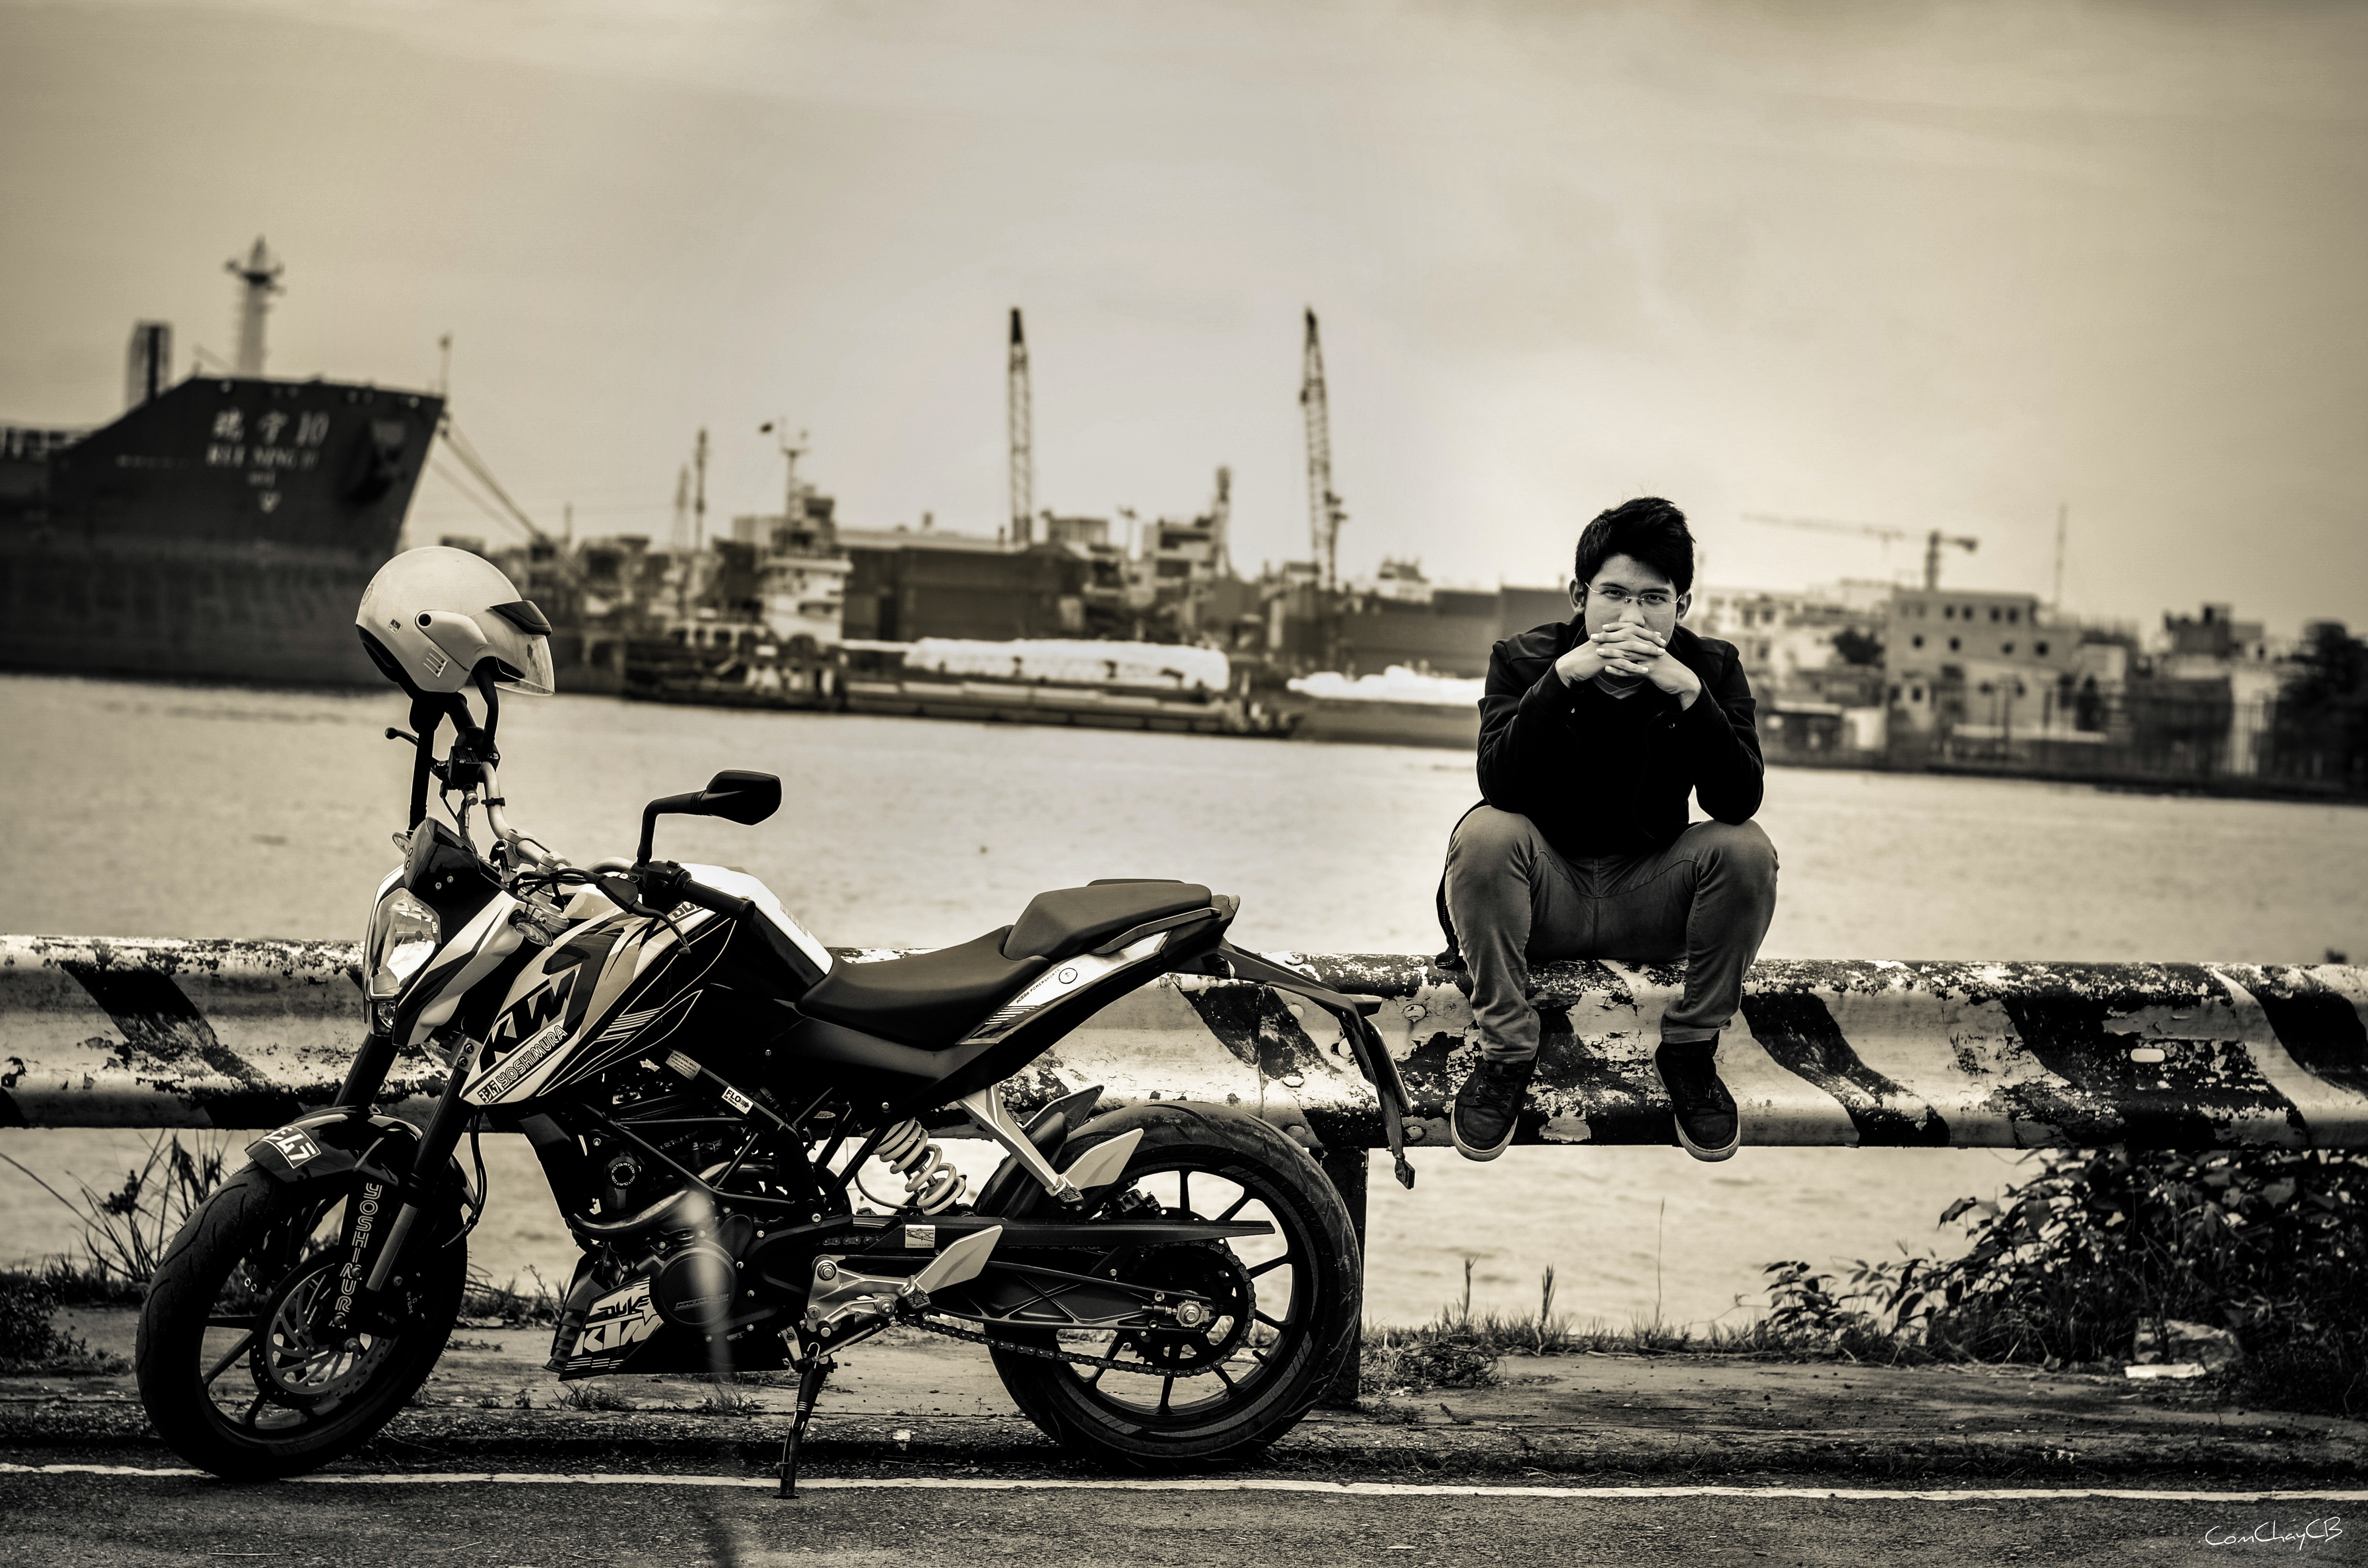
black and white, street, car, bicycle, vehicle, motorcycle, black, monochrome, motorcycling, land vehicle, monochrome photography, automobile make